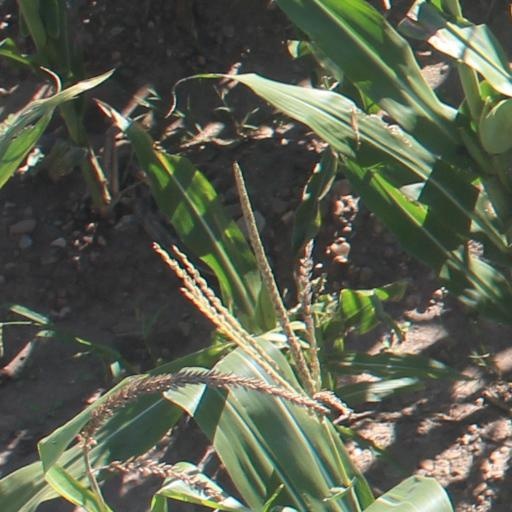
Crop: maize; corn